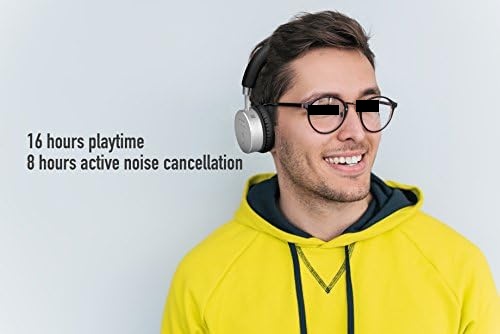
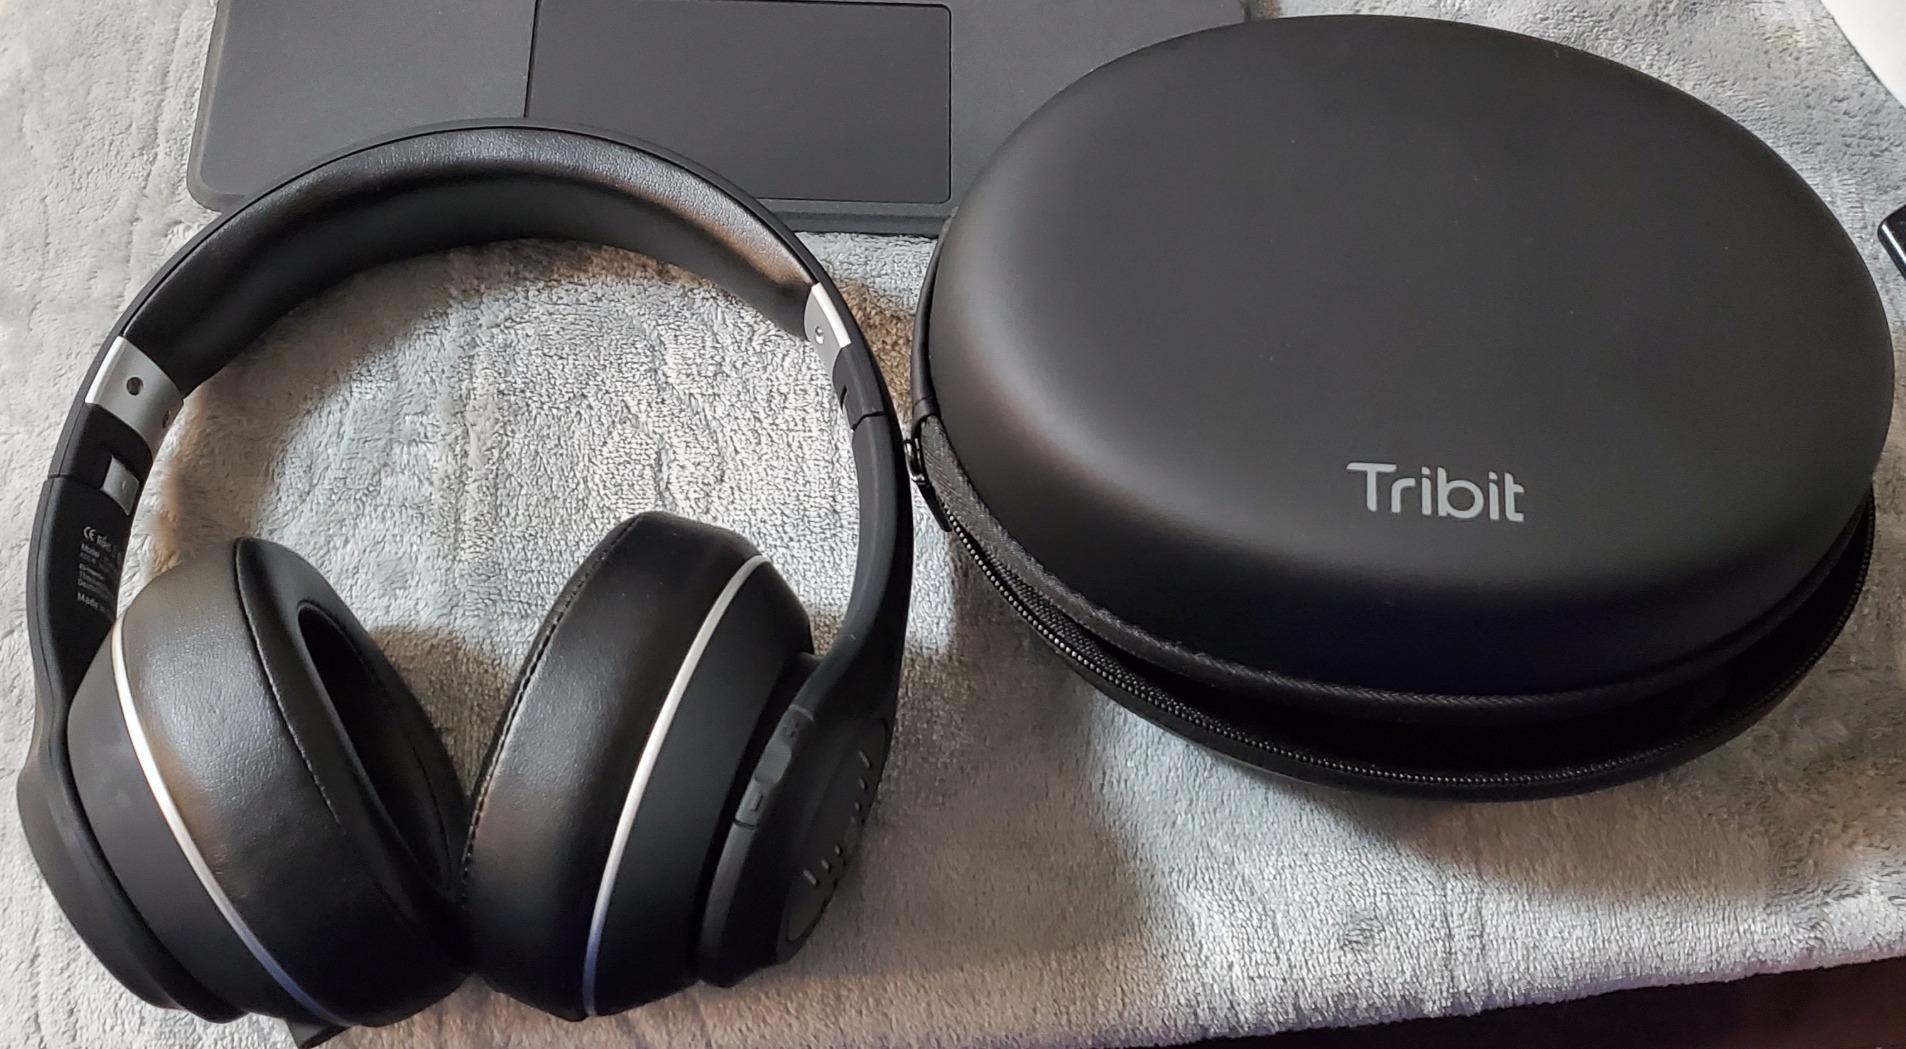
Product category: headphones
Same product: no